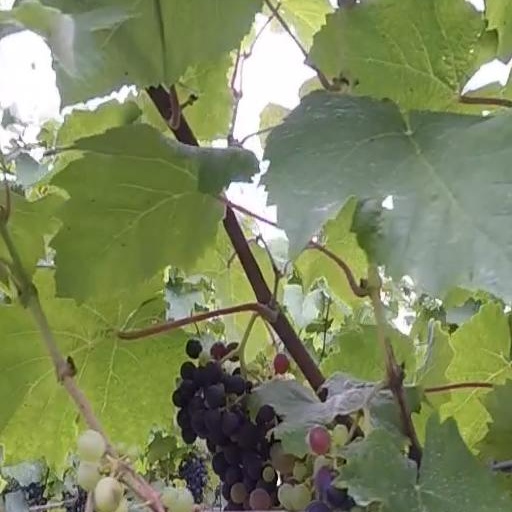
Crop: grape